List of medieval Mongol tribes and clans

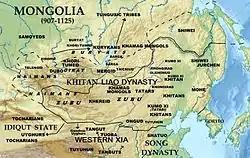
Liao dynasty

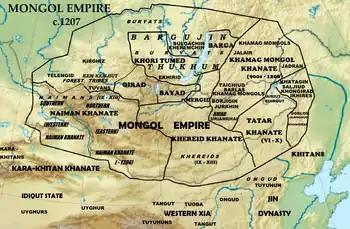
Mongol Empire c.1207

The qualifier Mongol tribes was established as an umbrella term in the early 13th century, when Temüjin (later Genghis Khan) united the different tribes under his control and established the Mongol Empire. There were 19 Nirun tribes (marked (N) in the list) that descended from Bodonchar and 18 Darligin tribes (marked (D) in the list), which were also core Mongolic tribes but not descending from Bodonchar. The unification created a new common ethnic identity as Mongols. Descendants of those clans form the Mongolian nation and other Inner Asian people.